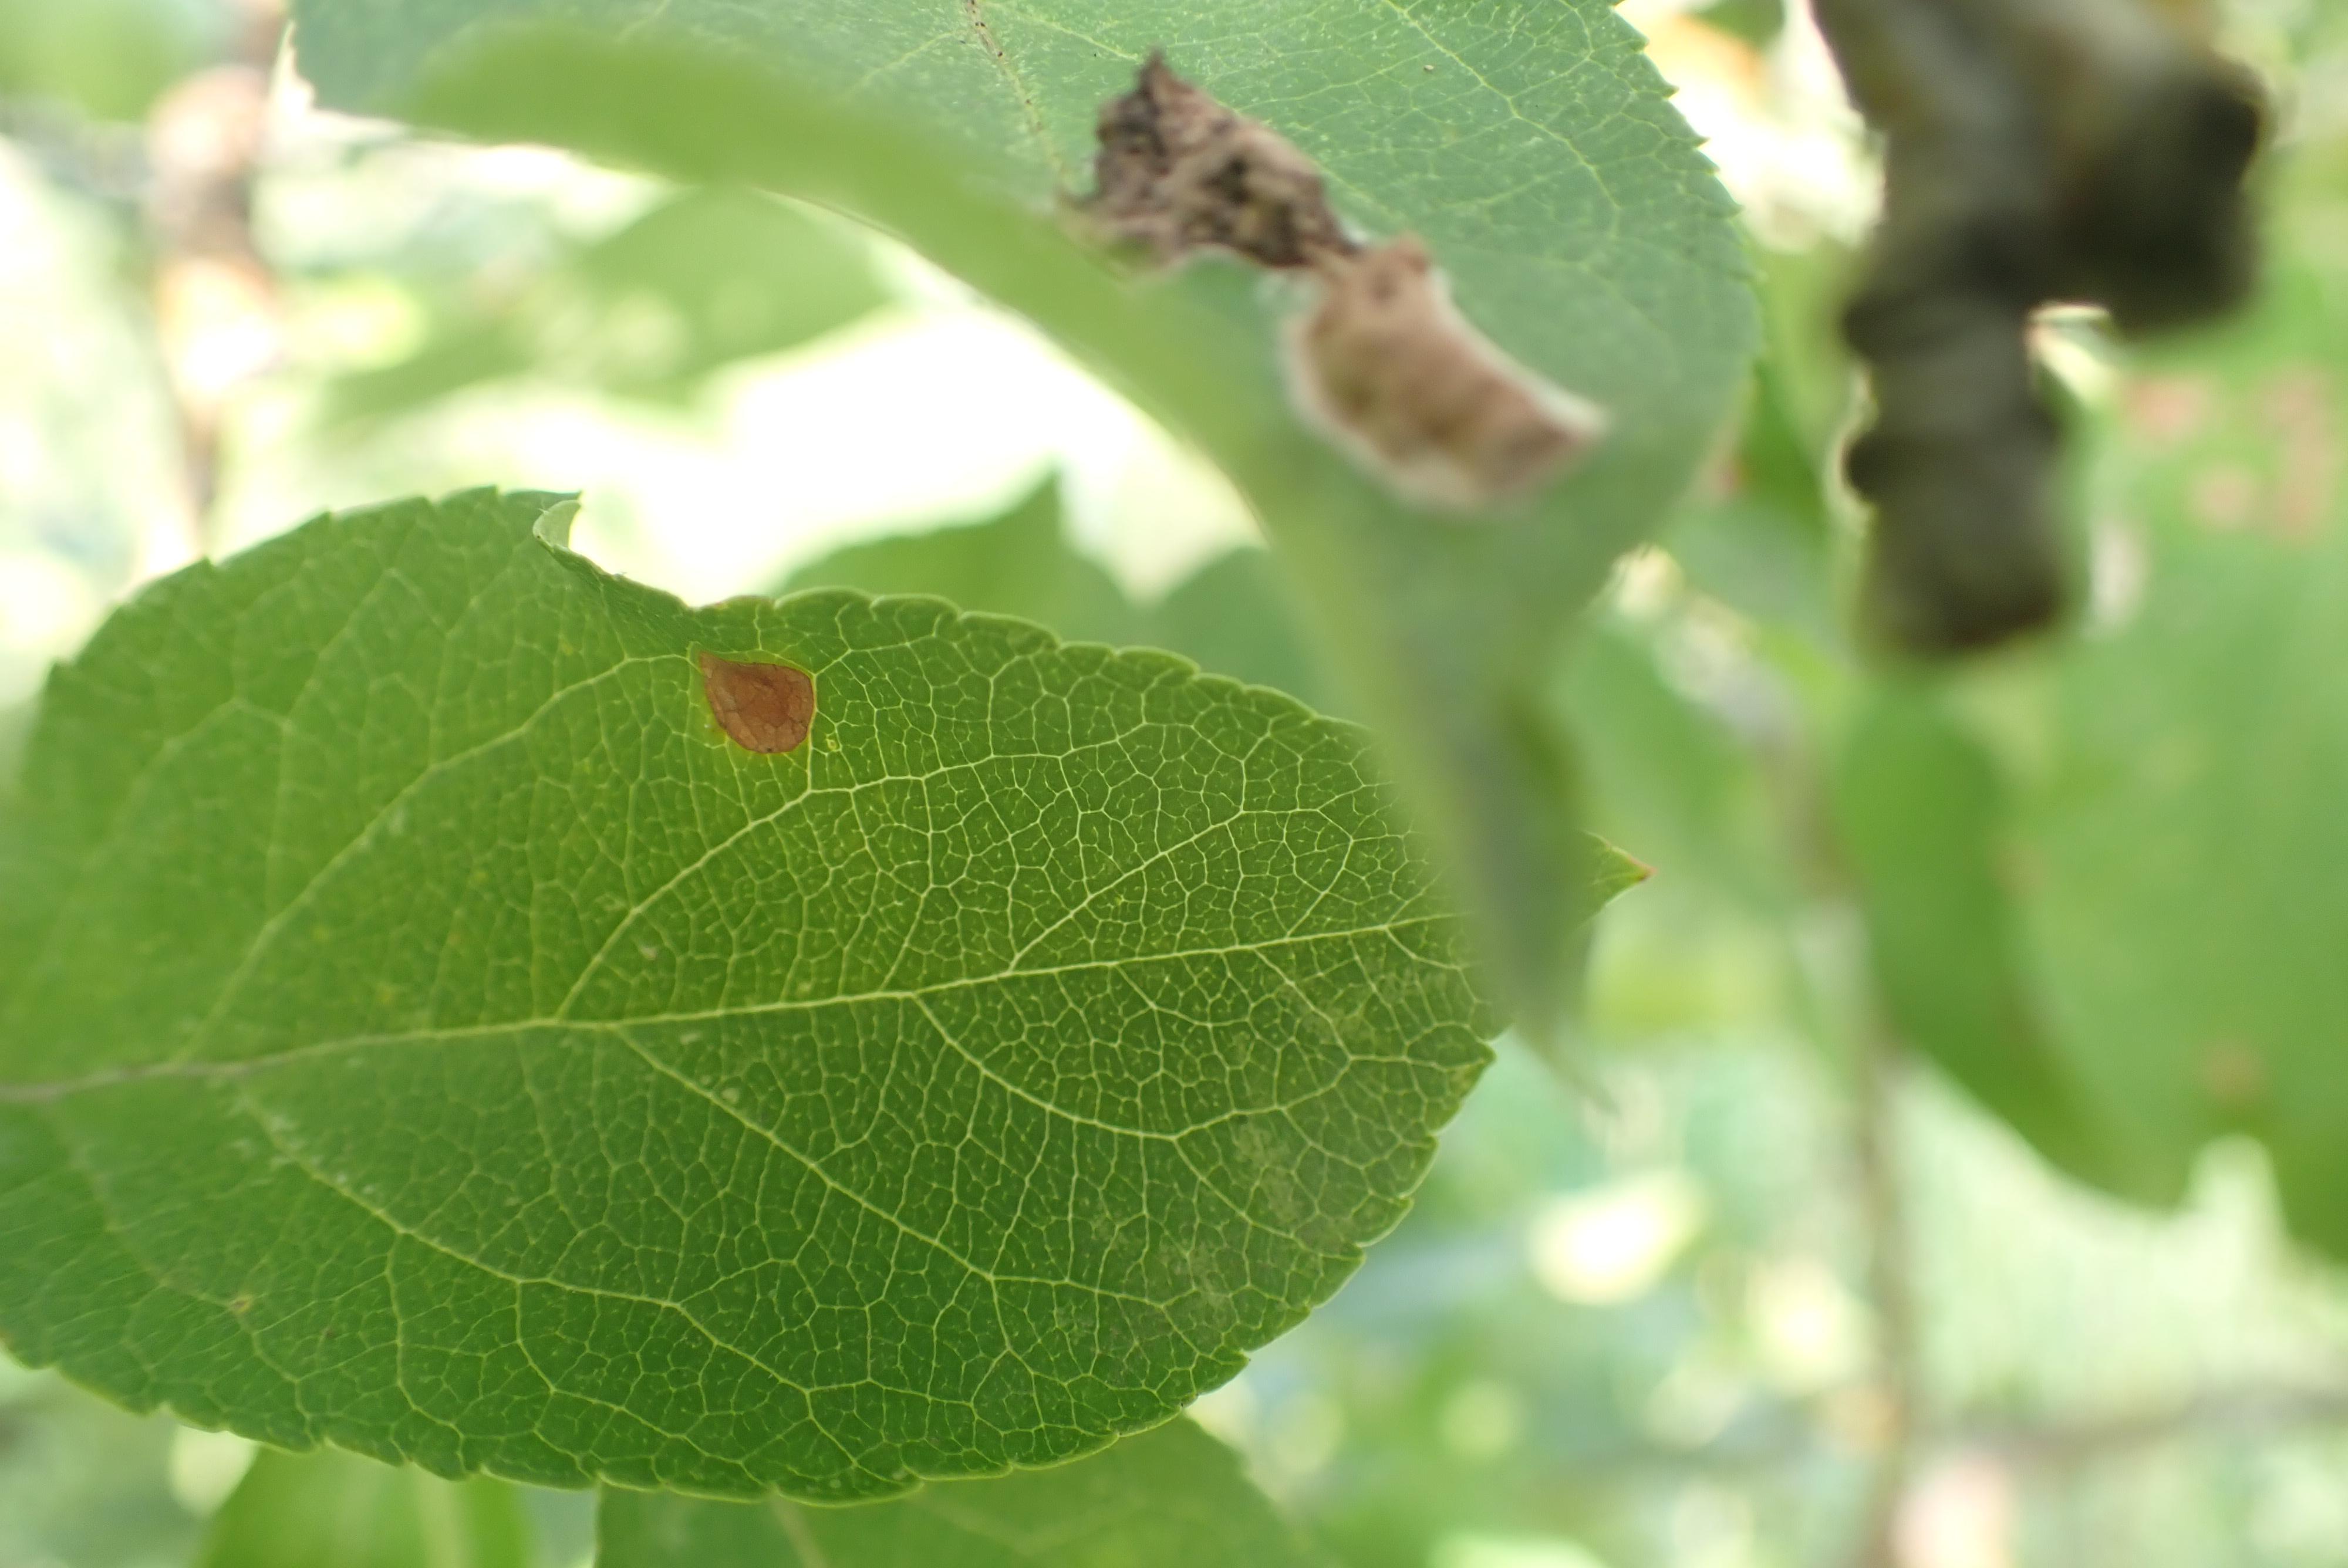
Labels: frog_eye_leaf_spot